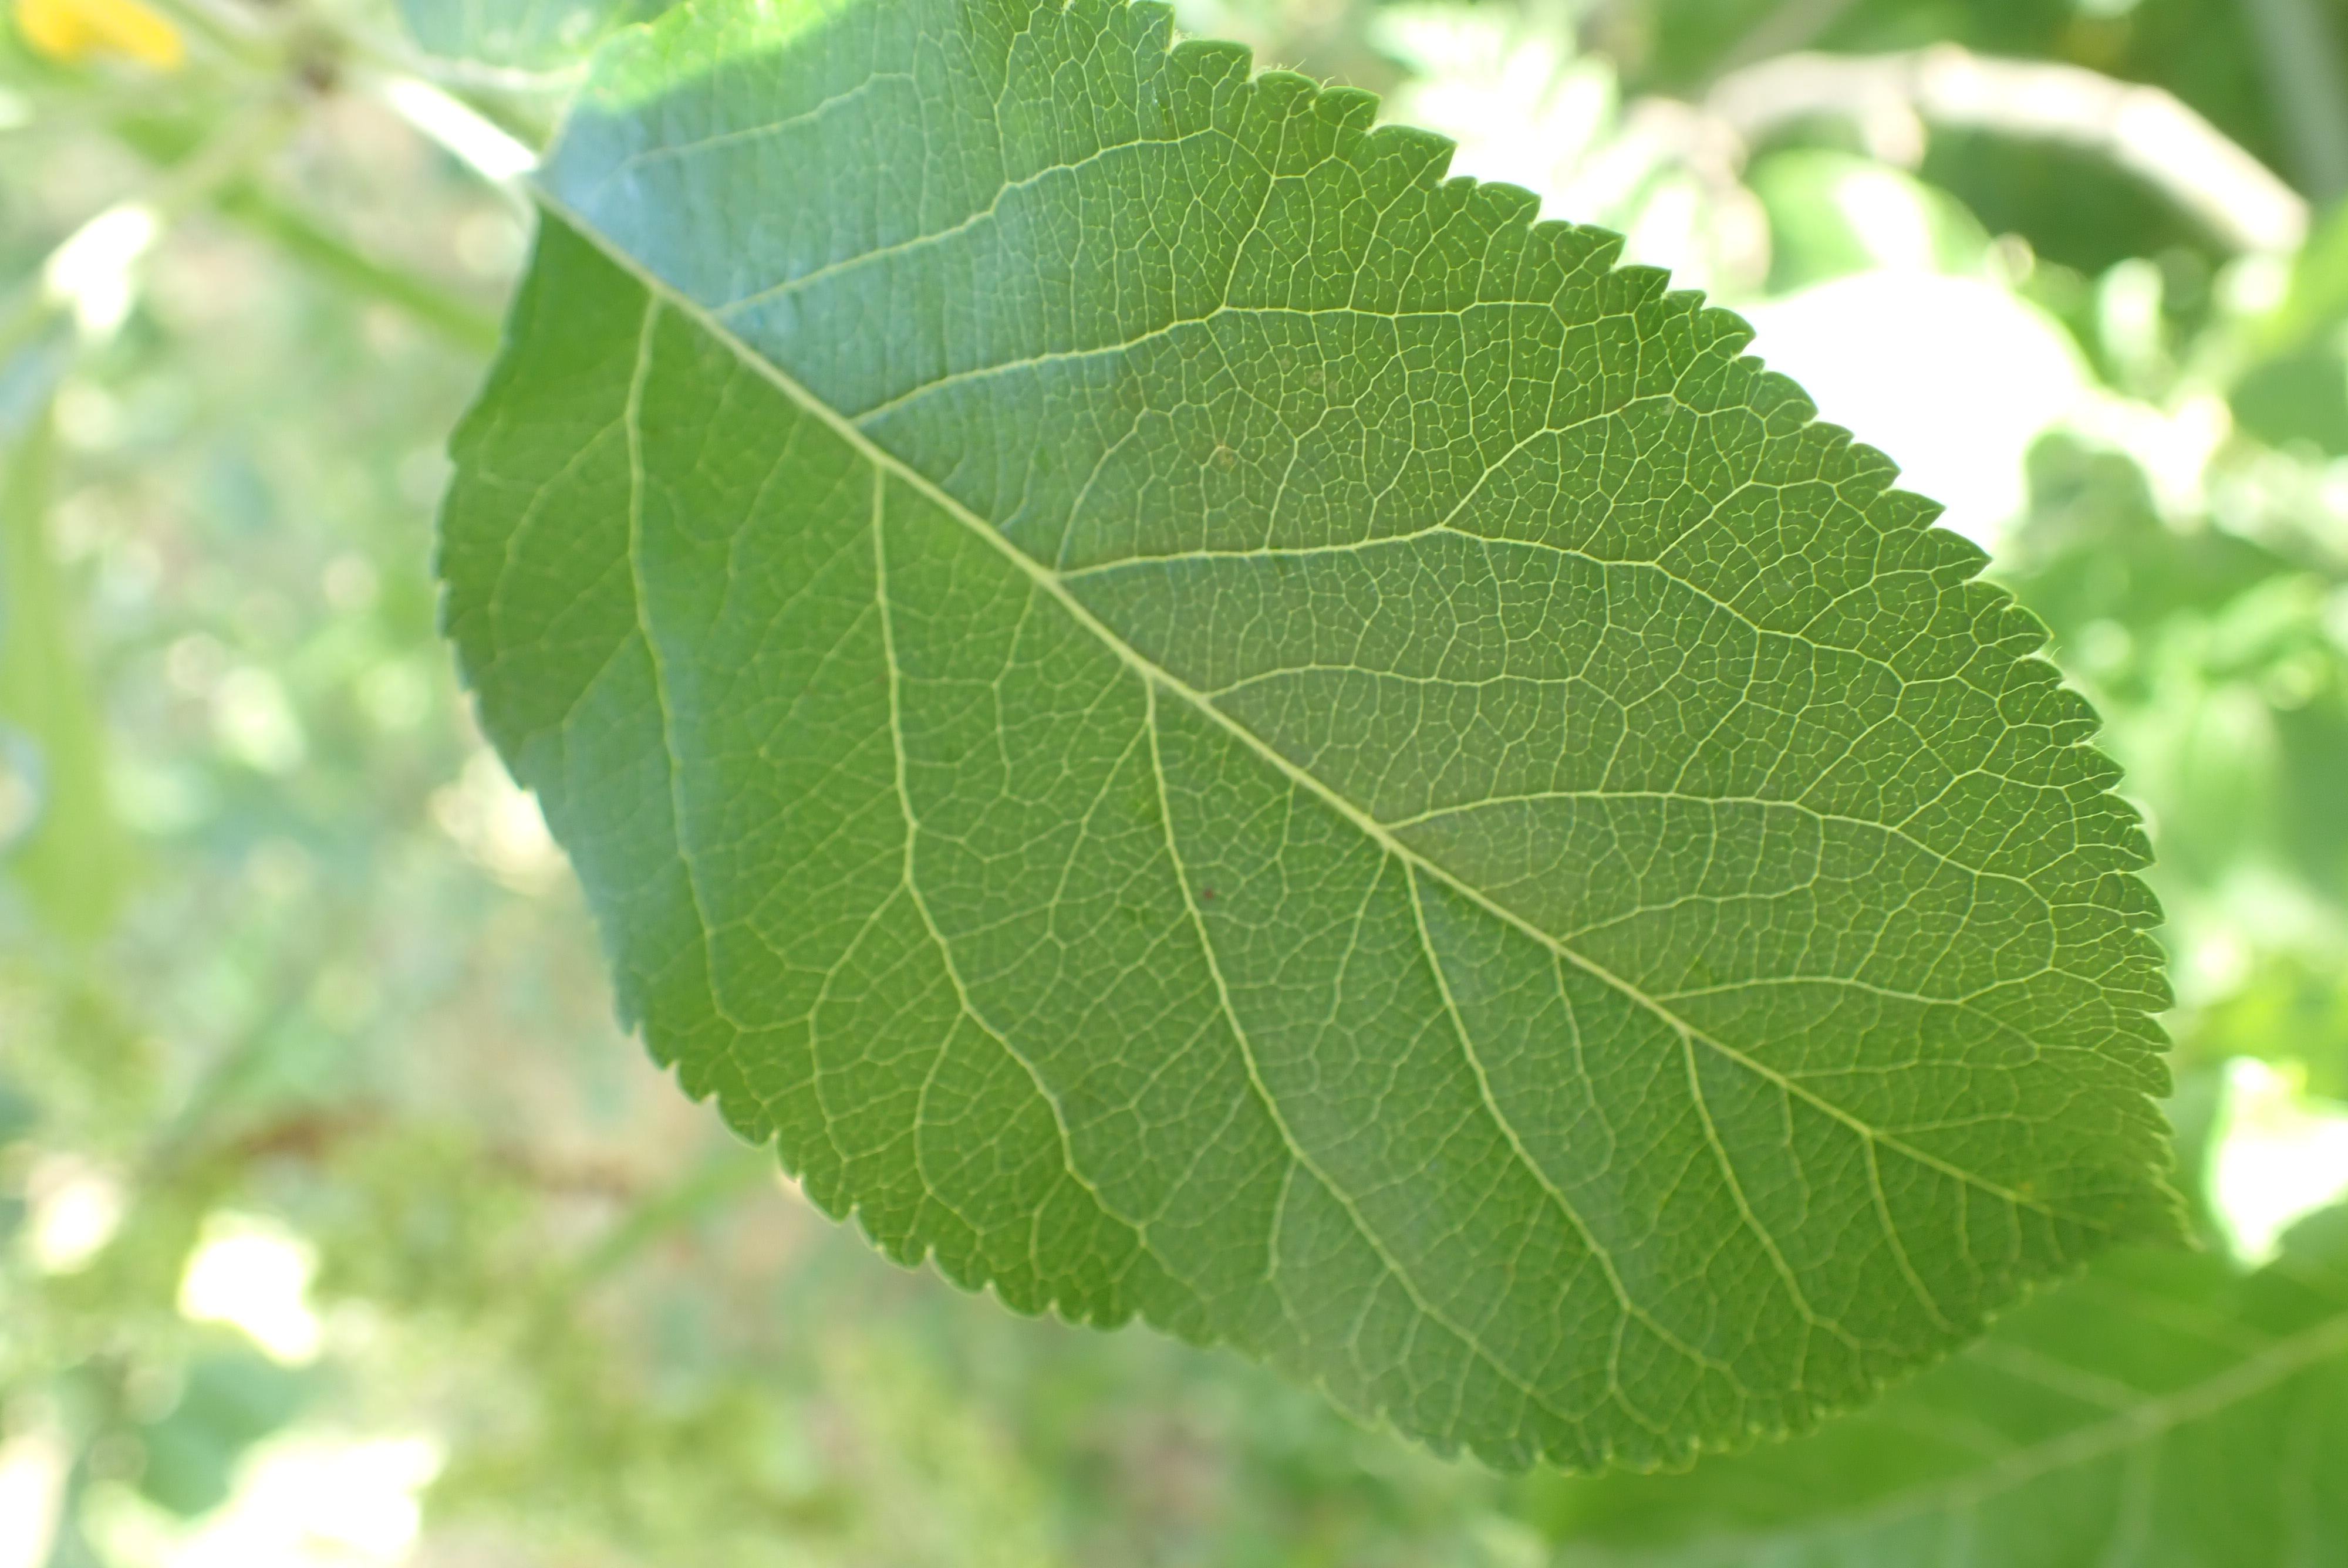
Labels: healthy